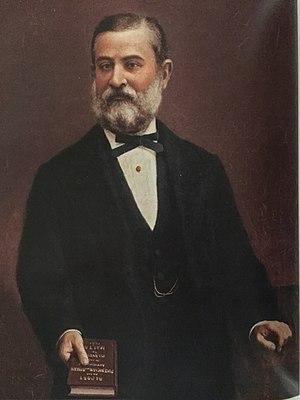
Antonio Annetto Caruana, souvent cité sous le nom de A.A. Caruana, est un universitaire, bibliothécaire et archéologue maltais. Il est surtout connu pour ses recherches archéologiques et ses mesures de prévention du patrimoine archéologique maltais d'où il a gagné le surnom de « père de l'archéologie maltaise ».